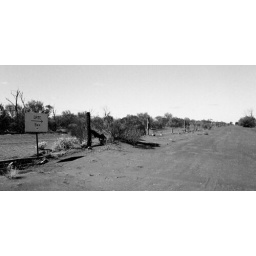
Inland Empire - by the dog fence - heading towards Mabel Creek Station - 05.04.2009